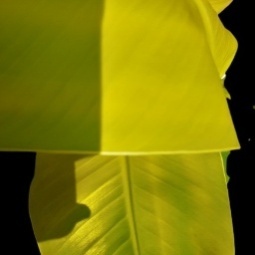
Label: Sulphur